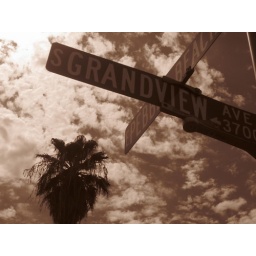
street sign in sepia